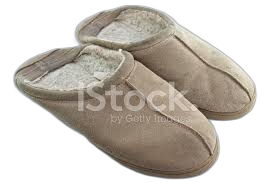
Waste category: shoes